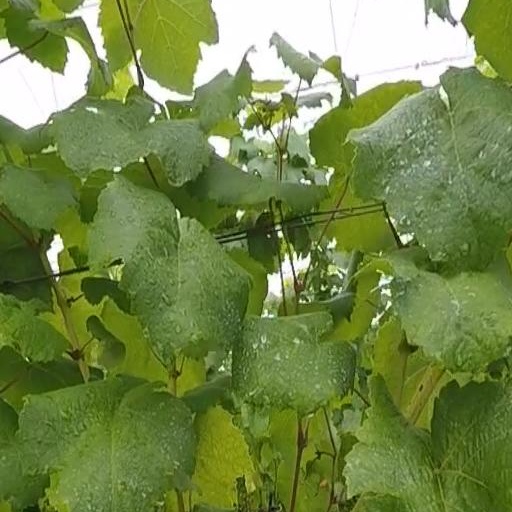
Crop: grape